Waseda University Cheerleading Club

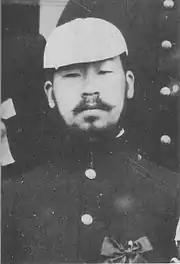
Shinkei Yoshioka, a head of the cheering club in the Meiji period

The club's first appearance featured Shinkei Yoshioka at the Waseda - Keio baseball match in 1905. The club broke up and reformed repeatedly. The official origin is marked as 1940.